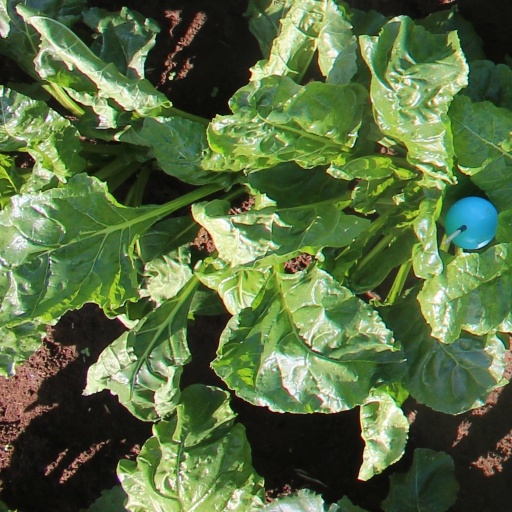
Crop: sugar beet